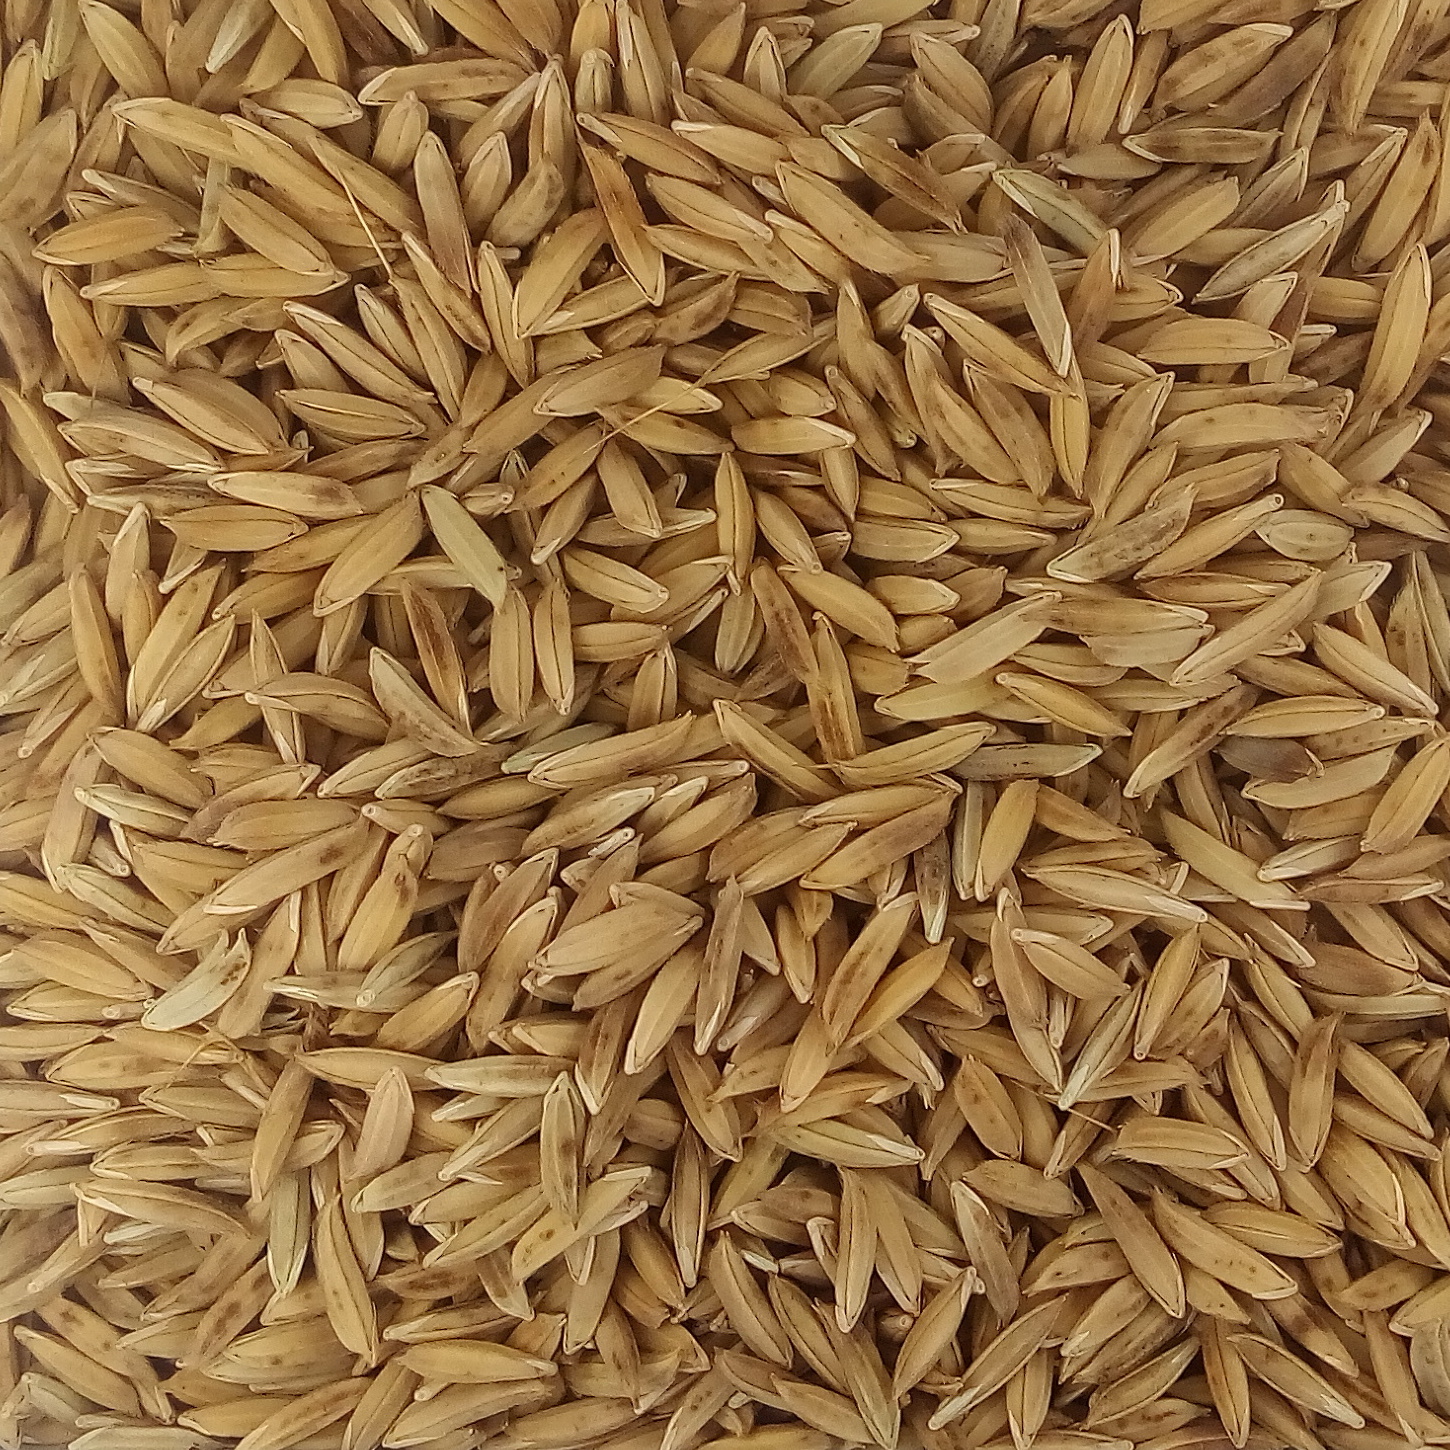
Rice seed variety: BAS_370